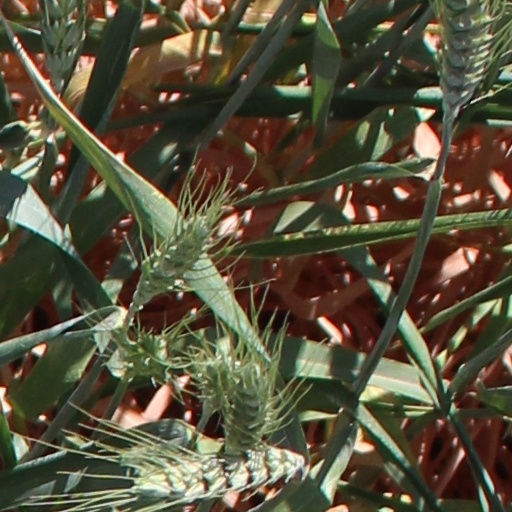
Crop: wheat